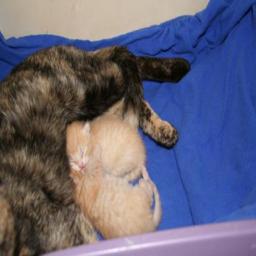
Animal: cats